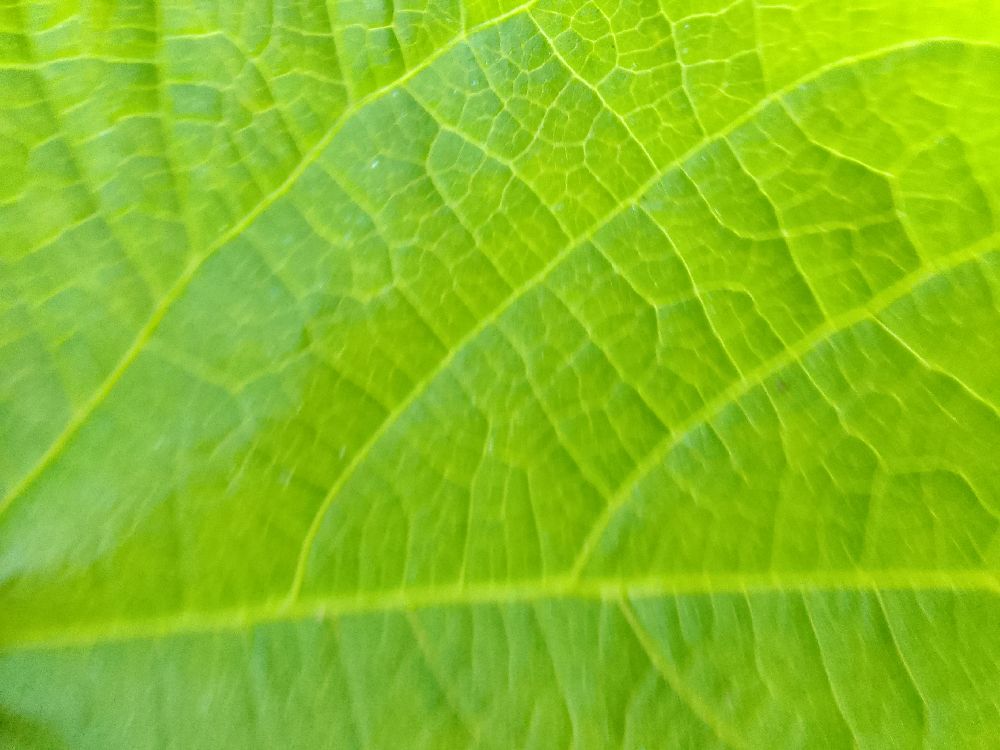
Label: healthy